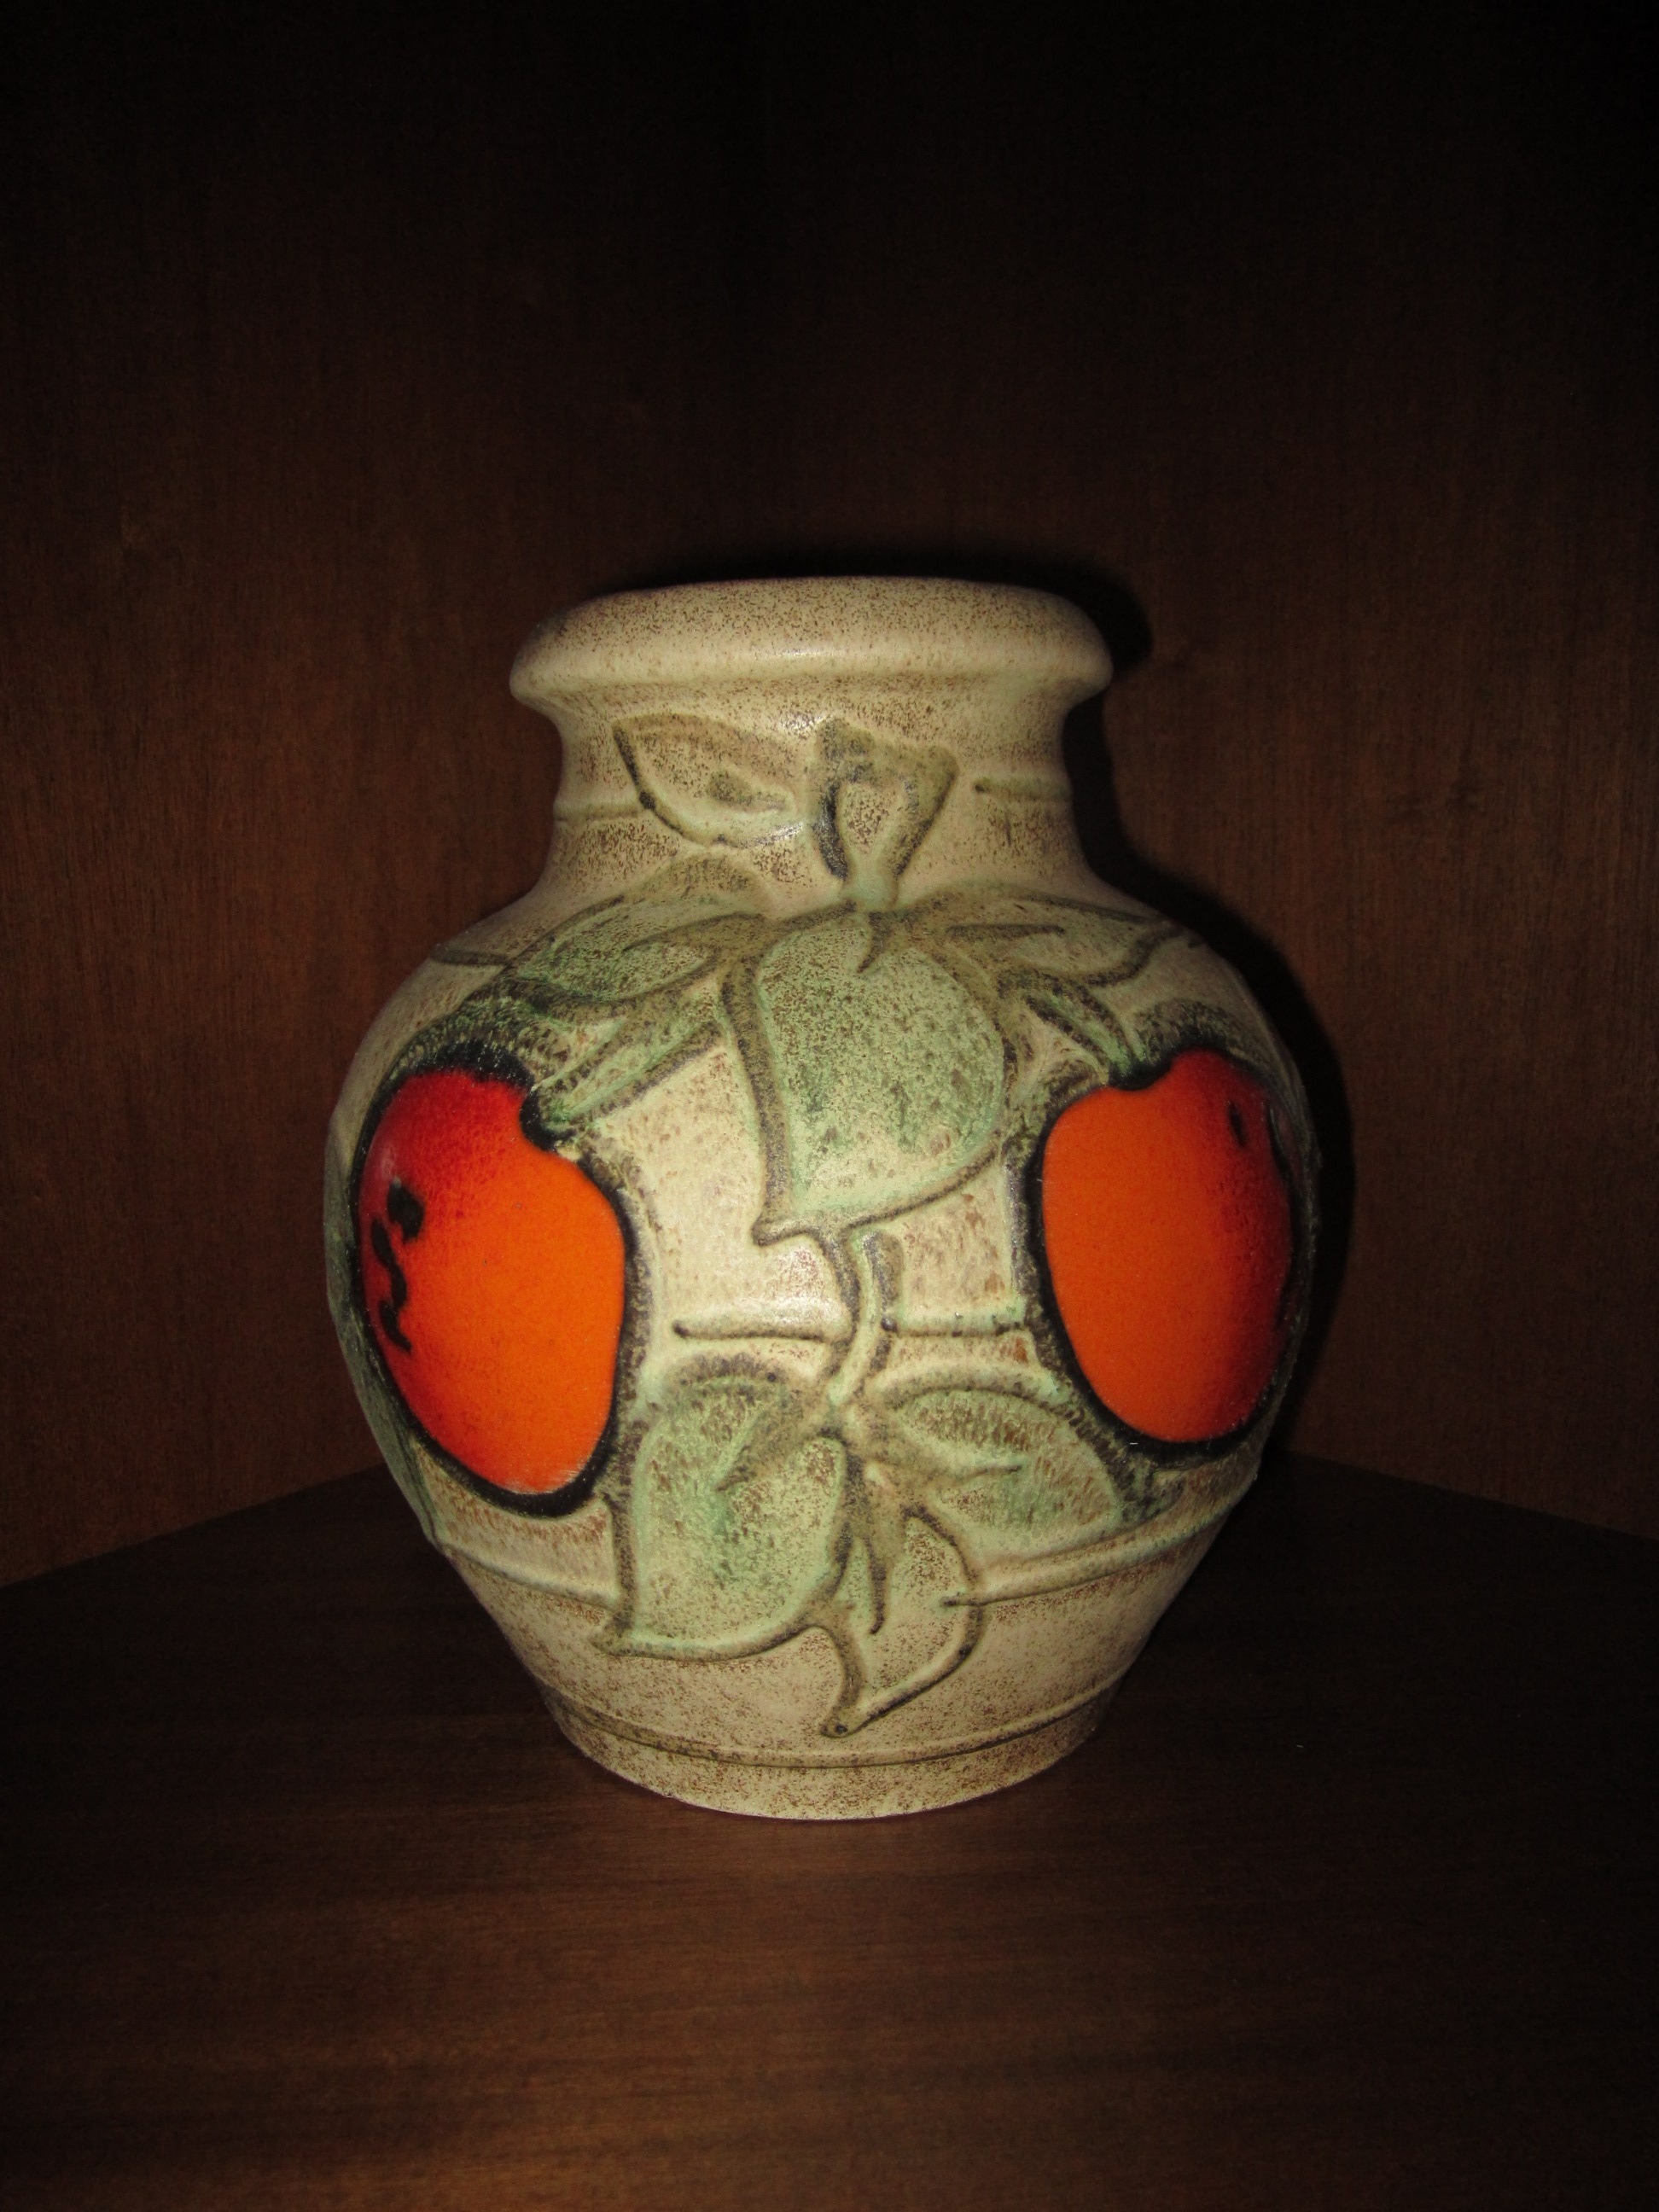
glass, vase, ceramic, pottery, lighting, still life, material, art, motif, carving, still life photography